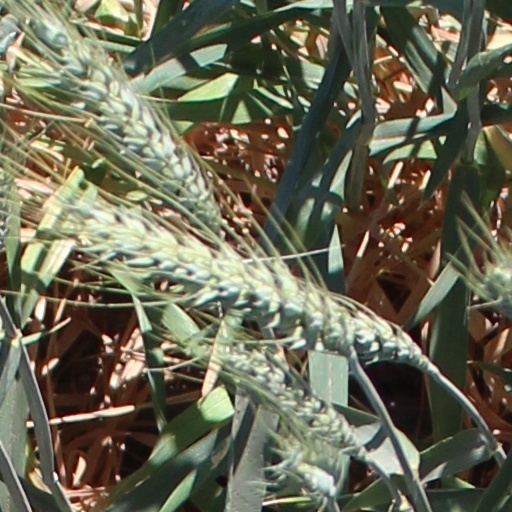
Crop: wheat